Sam Oji

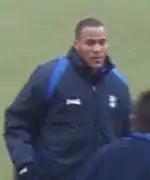
Oji training with Birmingham City in 2006

Oji signed a full-time contract with Birmingham City for the start of the 2004–05 season. In 2005–06 he spent six weeks on loan at Doncaster Rovers, for whom he made his debut in the Football League as a 75th-minute substitute for Ricky Ravenhill in a 1–0 away loss against Gillingham on 6 December.